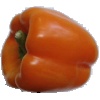
Label: orange_pepper